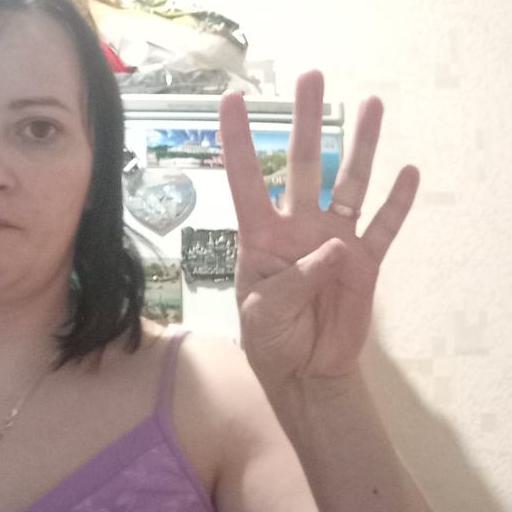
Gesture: four